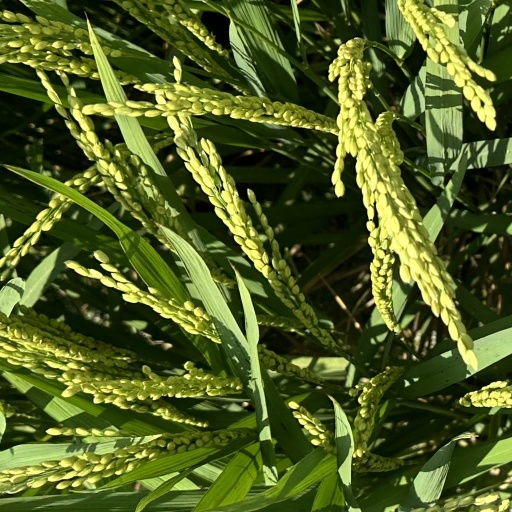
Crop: rice